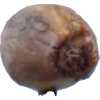
Label: onion